Stac an Armin

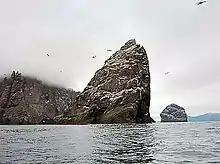
Stac an Armin with Boreray to the left and Stac Lee beyond at right

The Gaelic name "Stac an Àrmainn" means stack of the warrior" or "stack of the knight". The name is said to commemorate a warrior of Lochlann. There was a saying in Gaelic that meant "There could be no cause for fear on Hirta as they had The Boar to the west and the Warrior to the east." The Boar in this case is "An Torc", a small skerry west of the Ruabhal cliffs on Hirta.